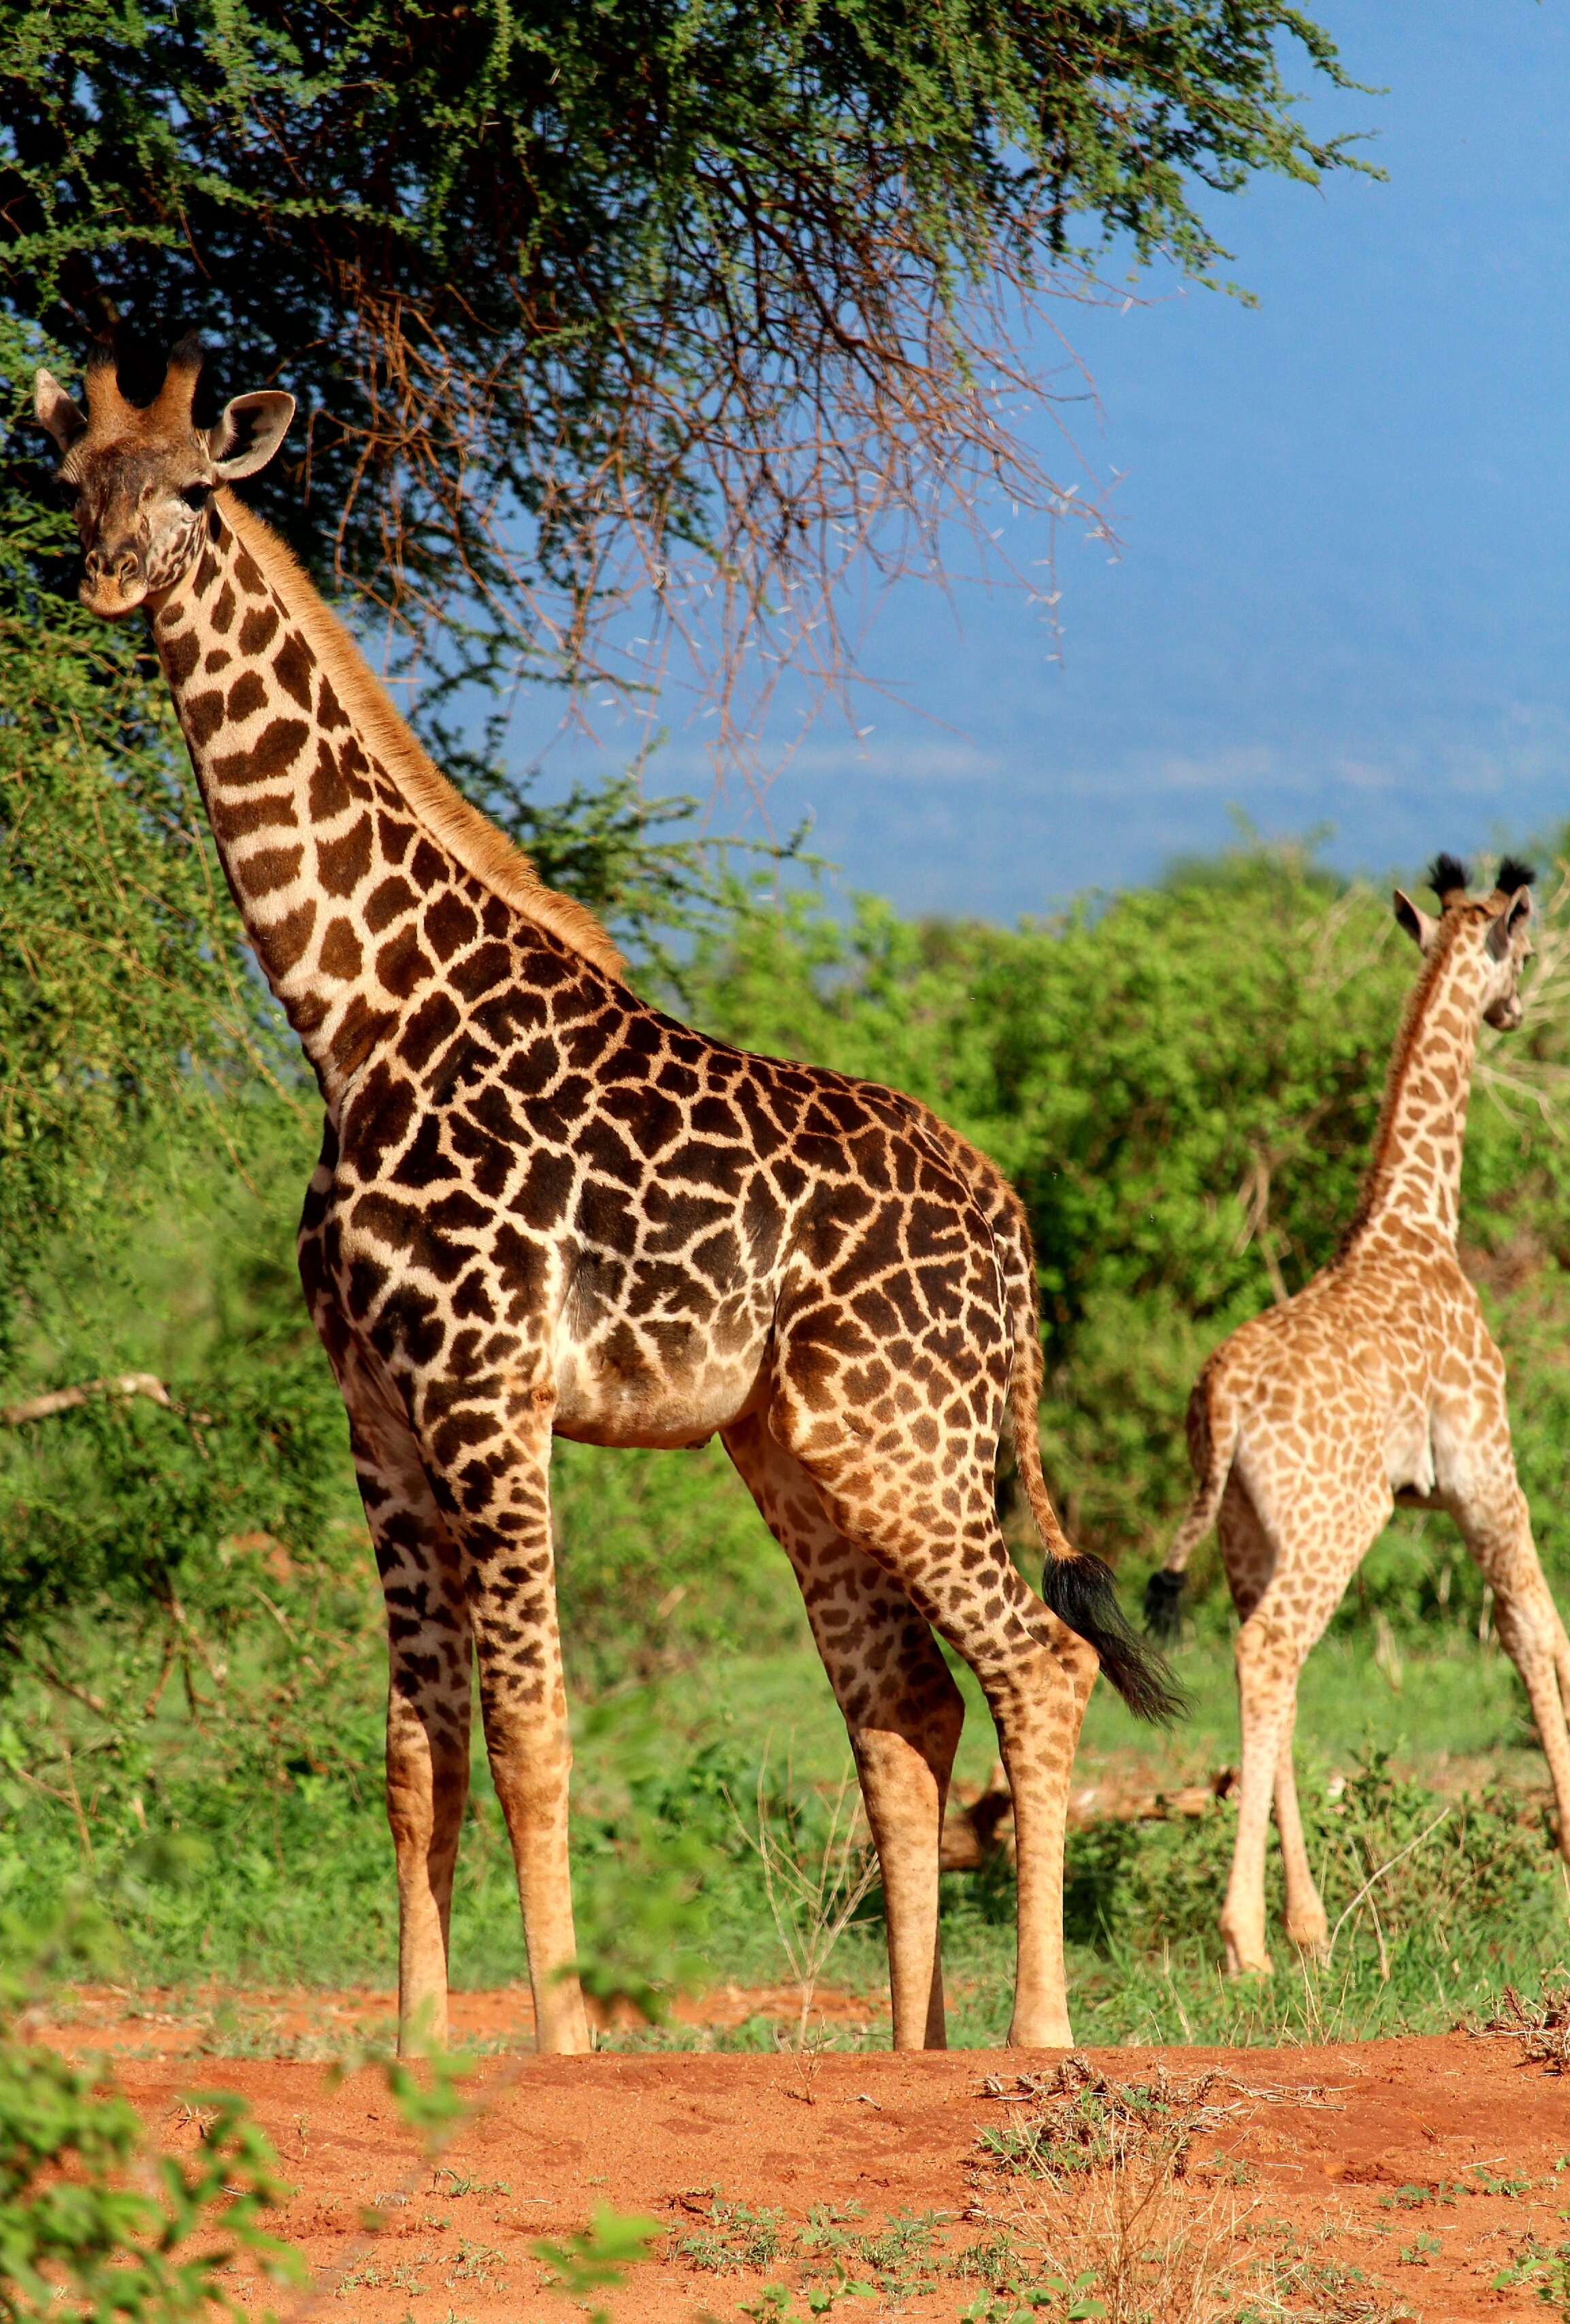
adventure, wildlife, africa, mammal, fauna, savanna, giraffe, grassland, vertebrate, safari, giraffidae, terrestrial animal